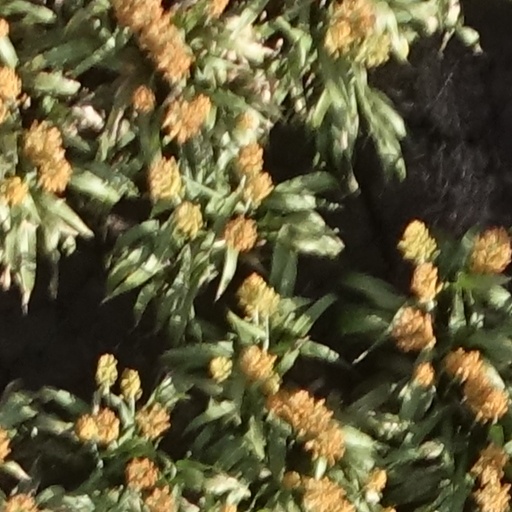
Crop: sorghum